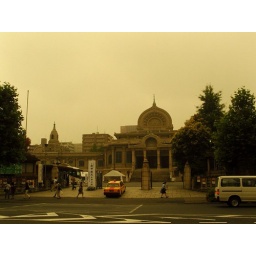
An officious-looking building by the Tsukiji fish market.